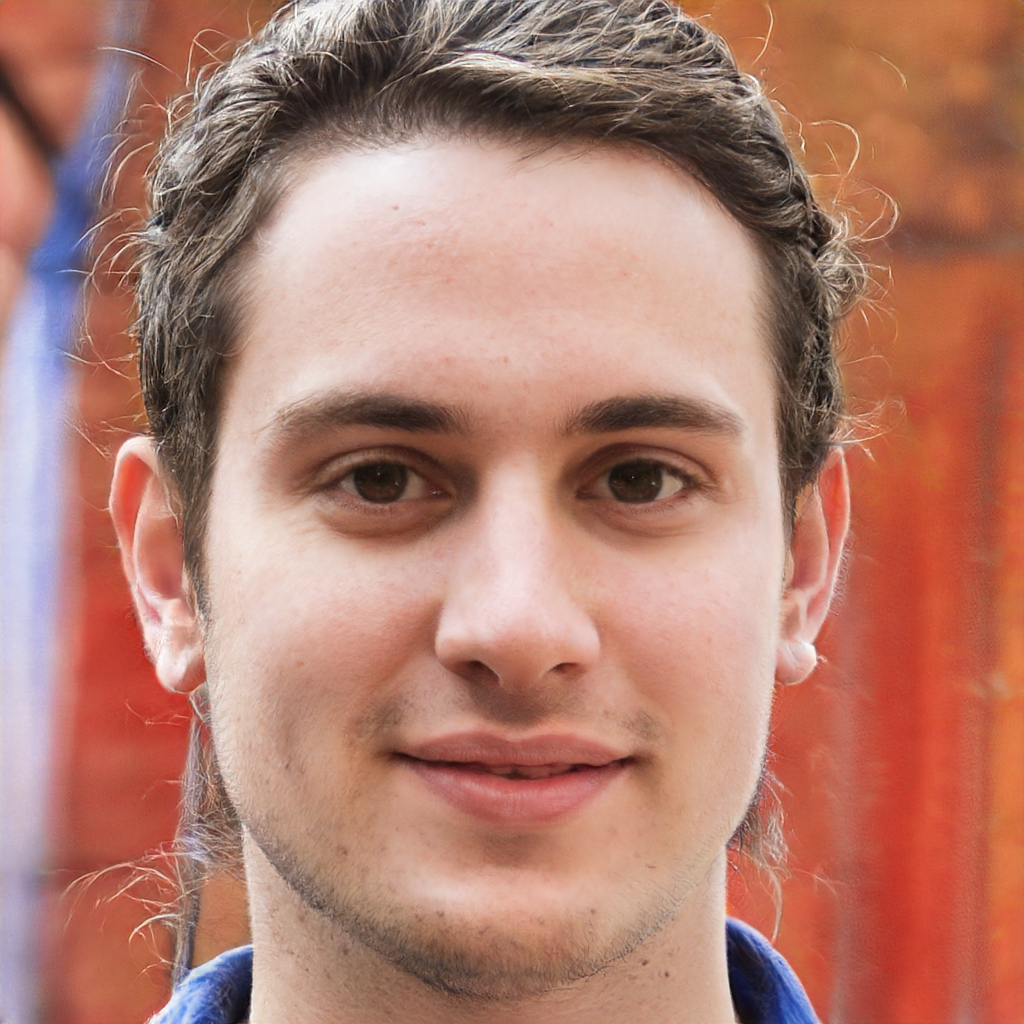
Gender: Male